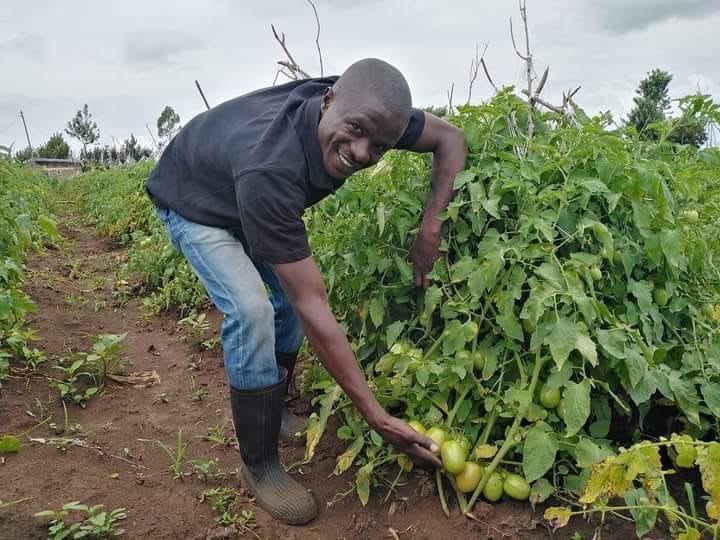
Mkulima anayejihusisha na shughuli za kilimo cha kibiashara, akiendelea kukagua mazao yake na kuangalia namna gani yamestawi vizuri na kukua na kunawiri ili kuweza kuangalia namna ya kutanua wigo wa mapato yake.